Delia Lyman Porter

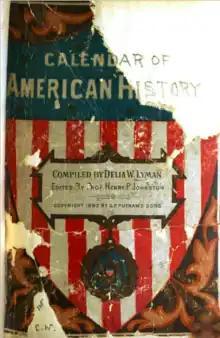
"Calendar of American History" (1883)

In 1884, she published, with G. P. Putnam's Sons, a "Calendar of American History", which had several editions, and was used a good deal in schools. The 1904 calendar gave two rules to guarantee a happy year. The first rule was to try to work out in daily life the various secrets of a happy day suggested in the quotations for each week. The second rule was to record in abbreviated form at the close of the day its happy happenings, its joys great or small which deserve gratitude. The calendar also had space for engagements. In 1891, A. D. F. Randolph issued in one volume five short stories of Porter's, which had previously appeared in "The Independent", "Christian Union", and elsewhere. The book was entitled "The Blues Cure and Other Stories", and had a good sale. One of the tales in this book, "The Measuring Rod", was also published by the New York Tract Society, and many thousand copies were used. She was also the author of: "Measuring Rod and Other Stories" (1892), "An Anti-Worry Recipe and Other Stories" (1905), "Yearbook of Good Cheer" (Pilgrim Press, 1906), "Yearbook of Ideals for Every Day Living" (1909), and "Christian Discussion Club Outlines" (1914–19).